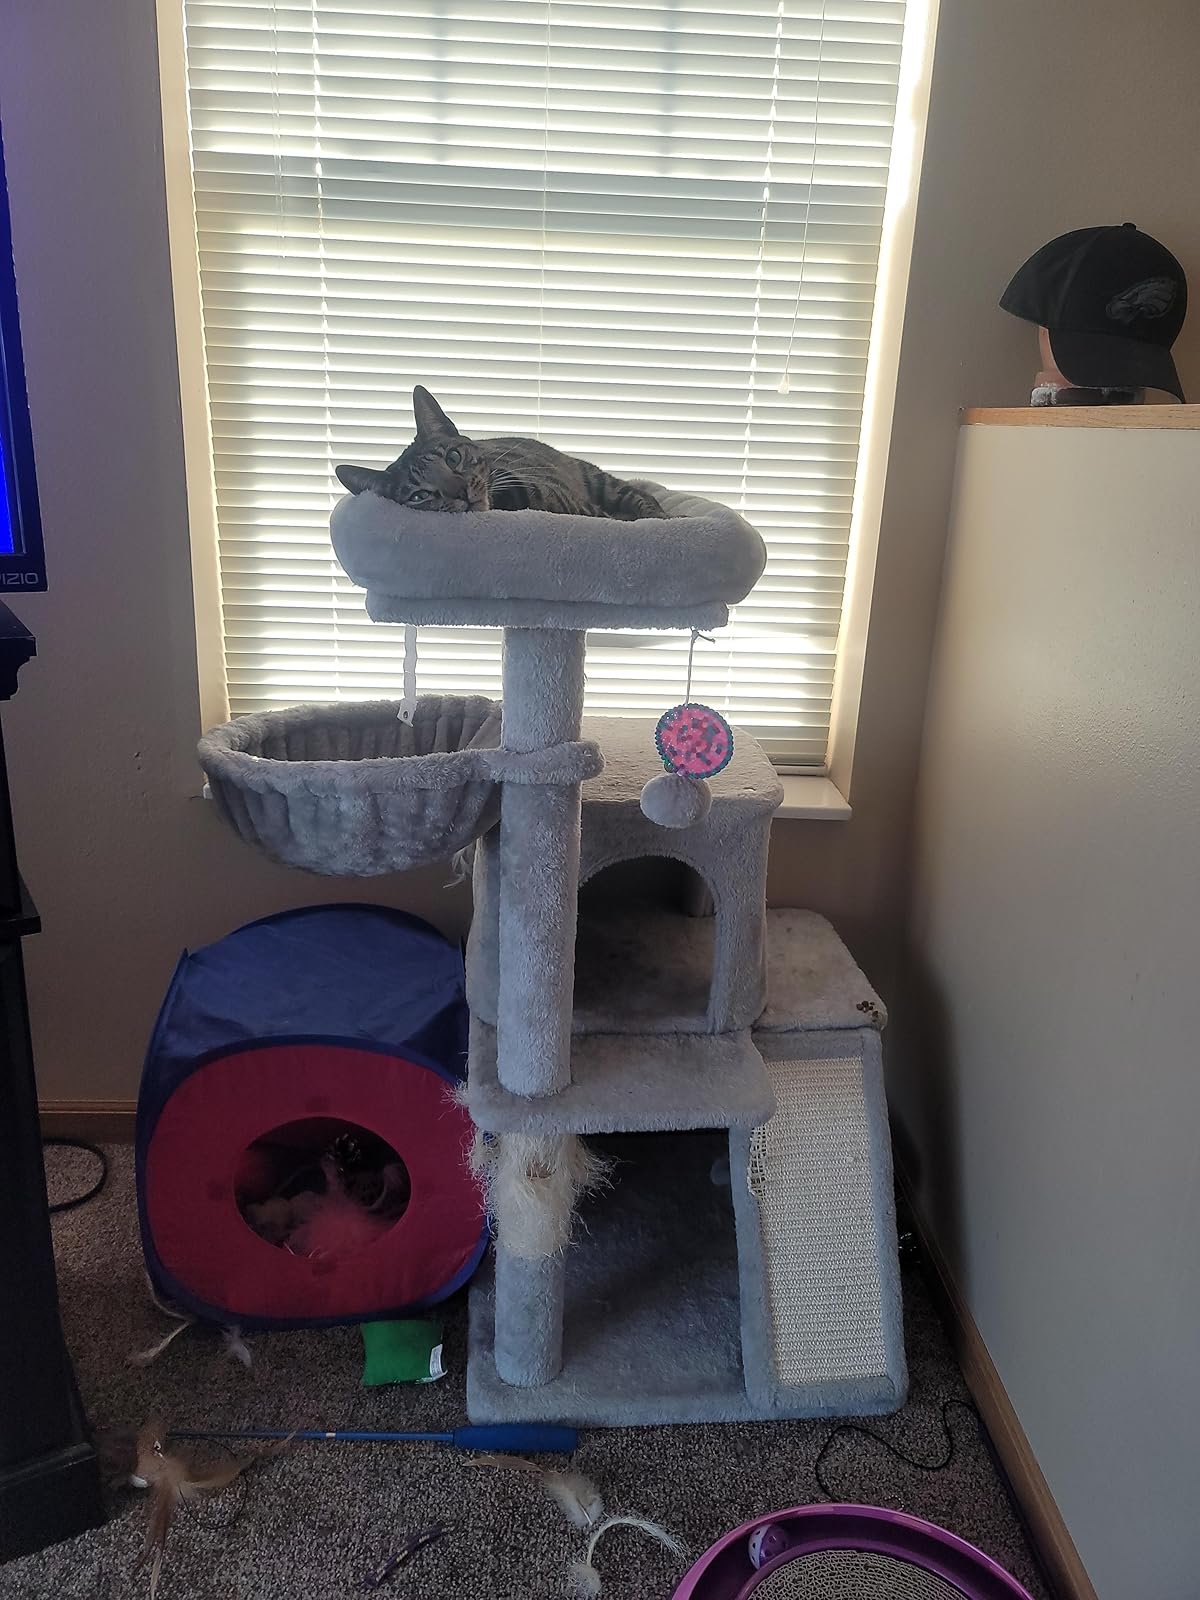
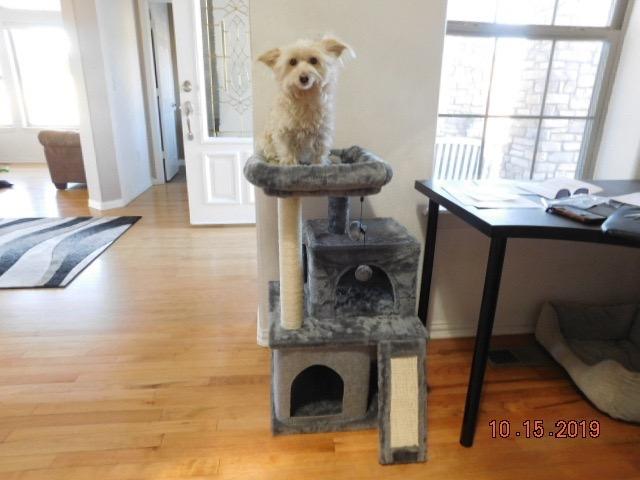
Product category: items_cat tree
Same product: no